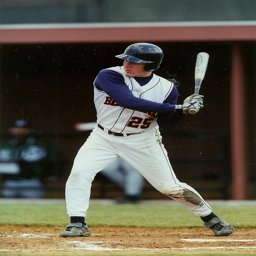
A baseball player holding a baseball bat on a field.
A baseball player getting ready to swing the bat .
A baseball player standing on a baseball field swinging a bat.
Baseball player in the batter's box hitting a baseball.
A jerseyed baseball player holding bat on a baseball field.